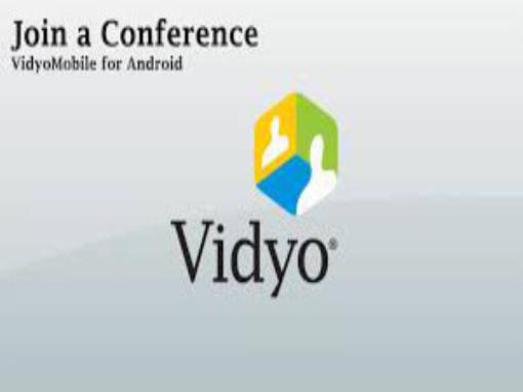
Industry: Others